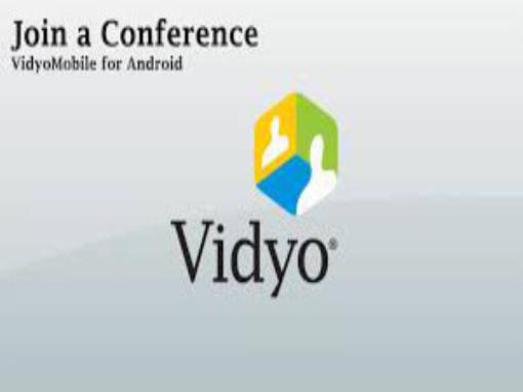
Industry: Others